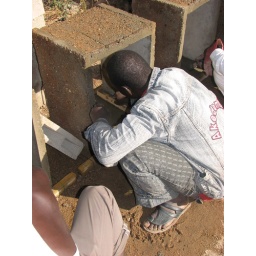
After the front wall is hardened, the EcoSan ARA toilet box is turned around and the concrete for the back wall is put.